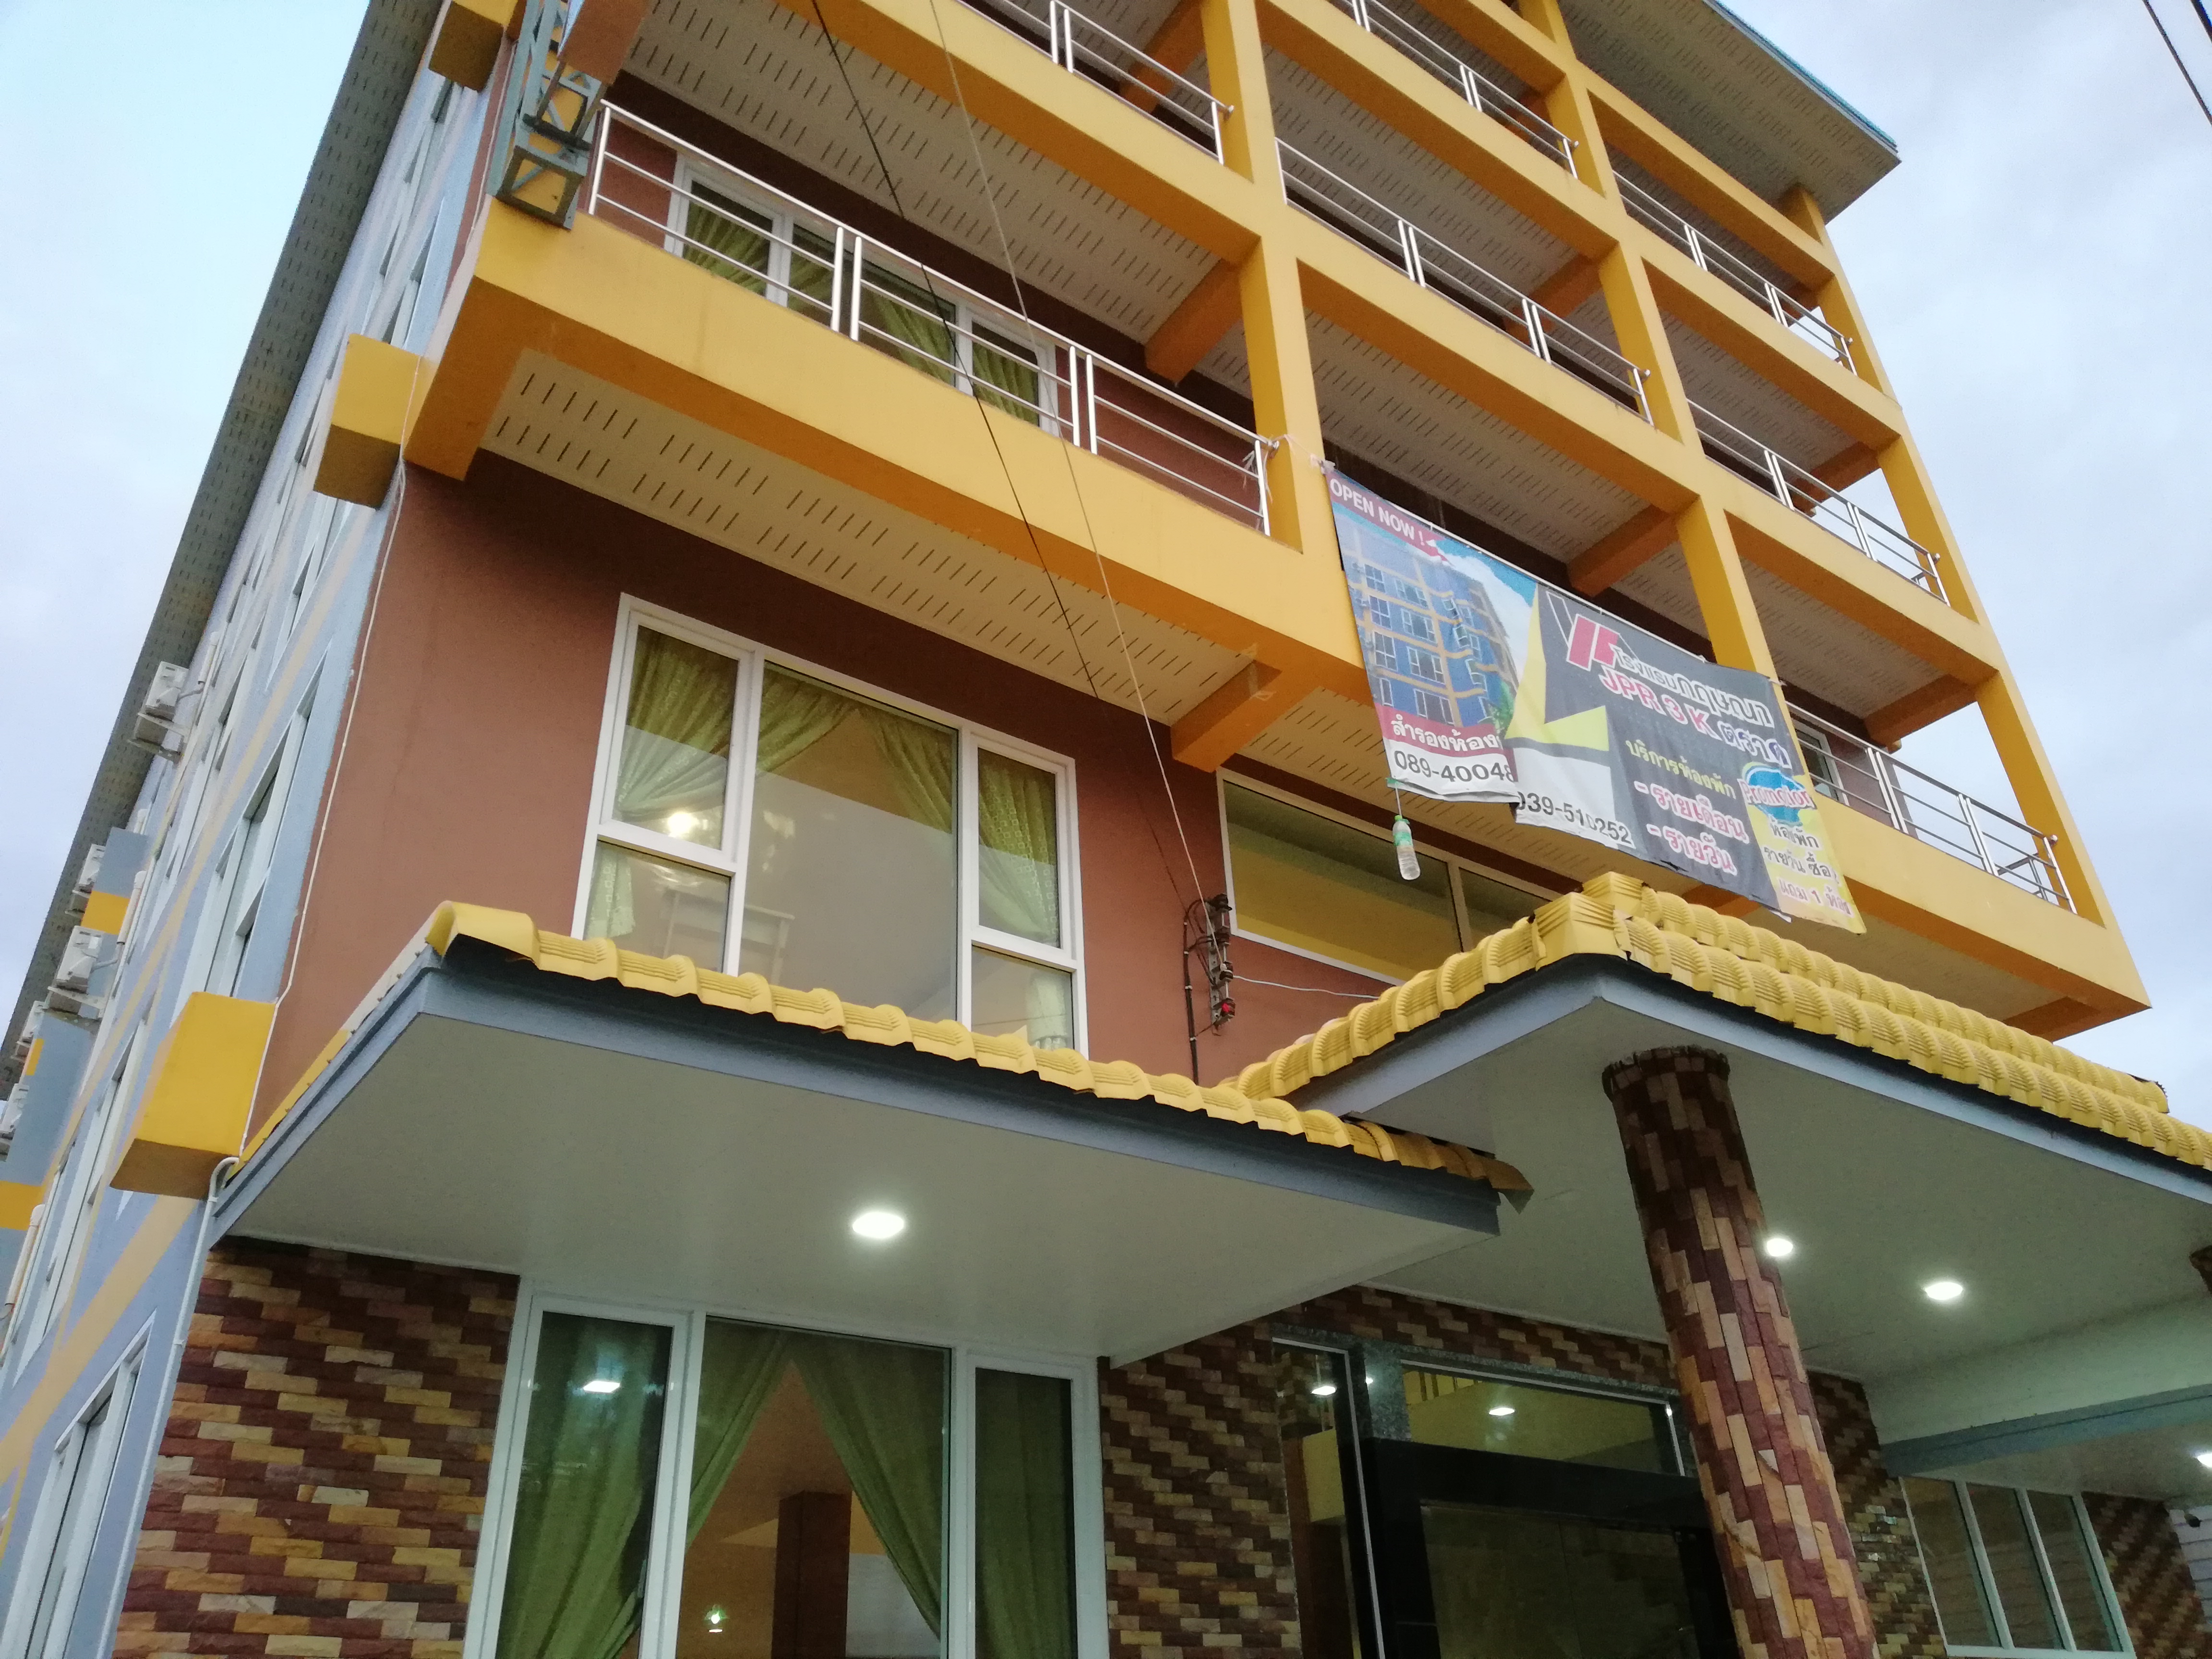
external, property, building, balcony, residential area, apartment, facade, house, real estate, condominium, elevation, siding, window, hotel